Waldsiedlung

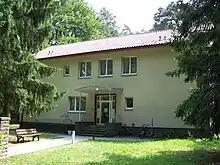
Former House 11 where Erich and Margot Honecker lived

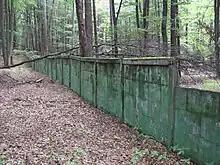
Wall on the western edge of the area in its original height, from the inside.

The German Democratic Republic (GDR) was established in 1949 as a communist state from the Soviet Zone of Occupation. The GDR was "de facto" ruled by the Socialist Unity Party of Germany (SED), whose leadership lived in mansions on the upscale Majakowskiring in the Pankow district of East Berlin. After the events of the Hungarian Revolution of 1956, the SED party leadership decided to build themselves a secure residential zone in a more remote location than their mansions on the Majakowskiring.